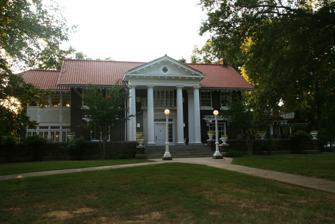
Building: Frauenthal House (Conway, Arkansas)
Country: United States of America
Year built: 1913
Historic house in Arkansas, United States United States historic place Frauenthal House U.S. National Register of Historic Places Location in Arkansas Show map of Arkansas Location in United States Show map of the United States Location 631 Western, Conway, Arkansas Coordinates 35°5′14″N 92°27′28″W / 35.08722°N 92.45778°W / 35.08722; -92.45778 Area less than one acre Built 1913 ( 1913 ) Architect Charles L. Thompson Architectural style Colonial Revival , Georgian Revival MPS Thompson, Charles L., Design Collection TR NRHP reference No. 82000814 Added to NRHP December 22, 1982 The Frauenthal House is a historic house in Conway, Arkansas .  It was designed by Charles L. Thompson and built in 1913, exhibiting a combination of Colonial Revival , Georgian Revival , and Craftsman styling.  It is a two-story brick building, topped by a gabled tile roof with exposed rafter ends in the eaves.  A Classical portico shelters the entrance, with four Tuscan columns supporting an entablature and full pedimented and dentillated gable. The 5,000-square-foot (460 m 2 ) house, with 22 rooms, was built for Jo and Ida Baridon Frauenthal and is currently occupied by the Conway Regional Health Foundation. The house was listed on the U.S. National Register of Historic Places in 1982. See also Frauenthal & Schwarz Building , Conway, Arkansas, also associated with Charles L. Thompson and related firms and NRHP-listed Frauenthal House (Little Rock, Arkansas) , also Charles L. Thompson -designed and NRHP-listed References